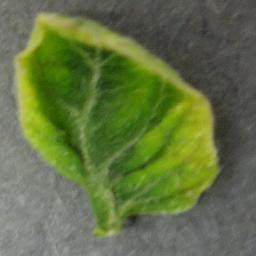
Label: Tomato___Tomato_Yellow_Leaf_Curl_Virus